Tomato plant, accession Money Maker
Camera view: vertical (180 deg); turntable rotation: 180 degrees
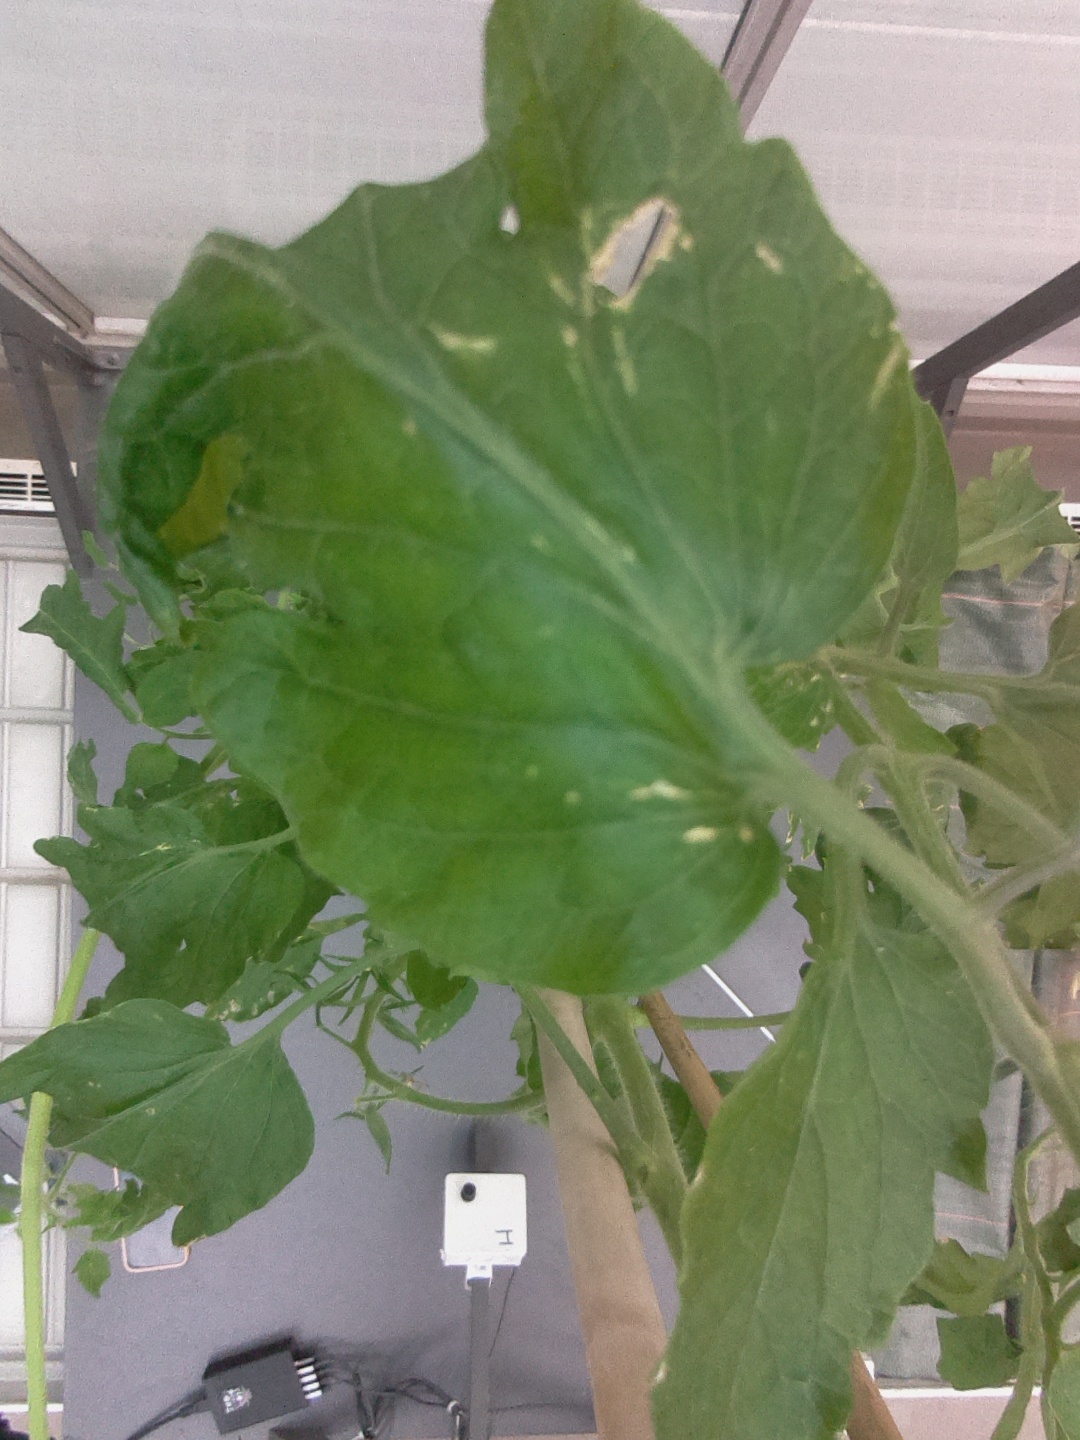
BBCH growth stage 72: 20%-30% of final fruit size